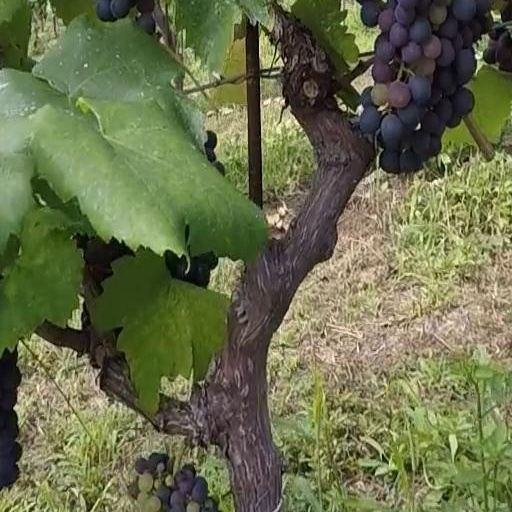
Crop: grape